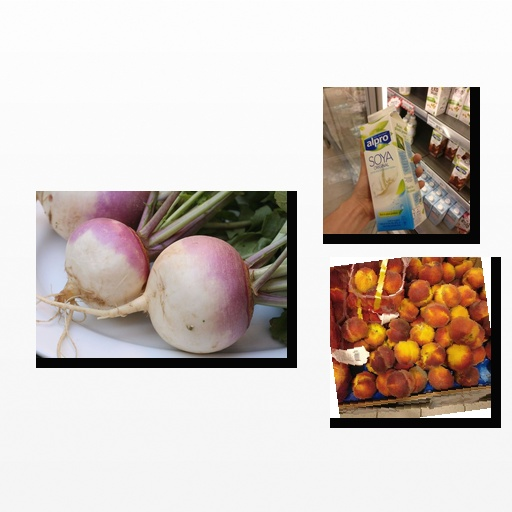
Food items: turnip, soy_milk, peach